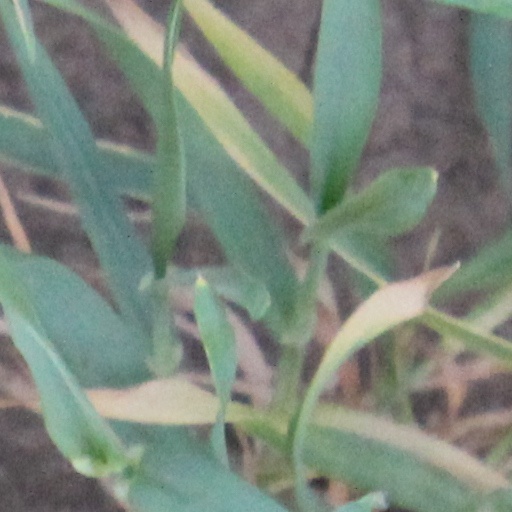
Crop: wheat